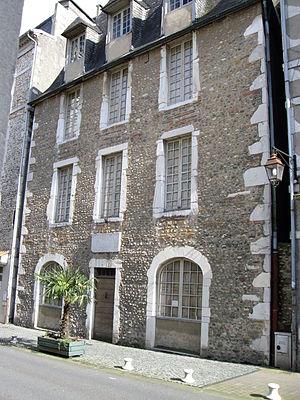
Façade, côté rue Bernadotte, de la maison natale de Bernadotte transformée en musée éponyme (Pau, Pyrénées-Atlantiques, France.)
Jean-Baptiste Bernadotte, né le 26 janvier 1763 à Pau et mort le 8 mars 1844 à Stockholm, est un militaire français devenu roi de Suède et de Norvège sous les noms de Charles XIV Jean et de Charles III Jean de 1818 jusqu'à sa mort, après avoir été nommé régent en 1810 sous le règne de Charles XIII. Il s'engagea dans l'armée française en 1780 et connut un avancement rapide sous la Révolution française, atteignant le grade de général en 1794 après avoir longtemps végété dans des fonctions subalternes. Il se distingua à plusieurs reprises sur les champs de bataille et occupa également, pendant une courte période, le poste de ministre de la Guerre. Ses relations avec Napoléon Bonaparte furent houleuses mais les deux hommes se réconcilièrent en 1804 et Bernadotte fut élevé à la dignité de maréchal d'Empire, la plus haute distinction militaire du pays. Il participa aux campagnes napoléoniennes à la tête d'un corps d'armée, mais son inaction le jour de la bataille d'Auerstaedt en 1806 et le mauvais comportement de ses troupes à celle de Wagram en 1809 lui attirèrent les critiques de l'Empereur.
Cet article recense les monuments historiques français classés en 1953.
Le Hédas est l'un des quartiers historique de la ville de Pau, situé dans le département français des Pyrénées-Atlantiques. Le quartier est situé dans la ville basse et a longtemps eu mauvaise réputation. L'architecture typique du quartier offre des façades de galets uniques.
Le musée Bernadotte est situé à Pau, il retrace la vie et le parcours de Jean-Baptiste Bernadotte qui devint maréchal d'Empire puis roi de Suède et de Norvège.
Pau est une commune du sud-ouest de la France, préfecture du département des Pyrénées-Atlantiques en région Nouvelle-Aquitaine.